Council Headquarters, Newtown St Boswells

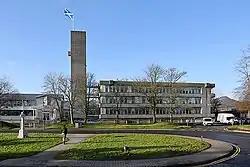

The Council Headquarters is a municipal building in Newtown St Boswells, in the Scottish Borders council area in Scotland. It serves as the headquarters of Scottish Borders Council.